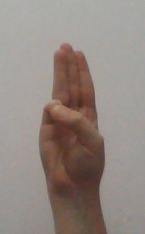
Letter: thaa